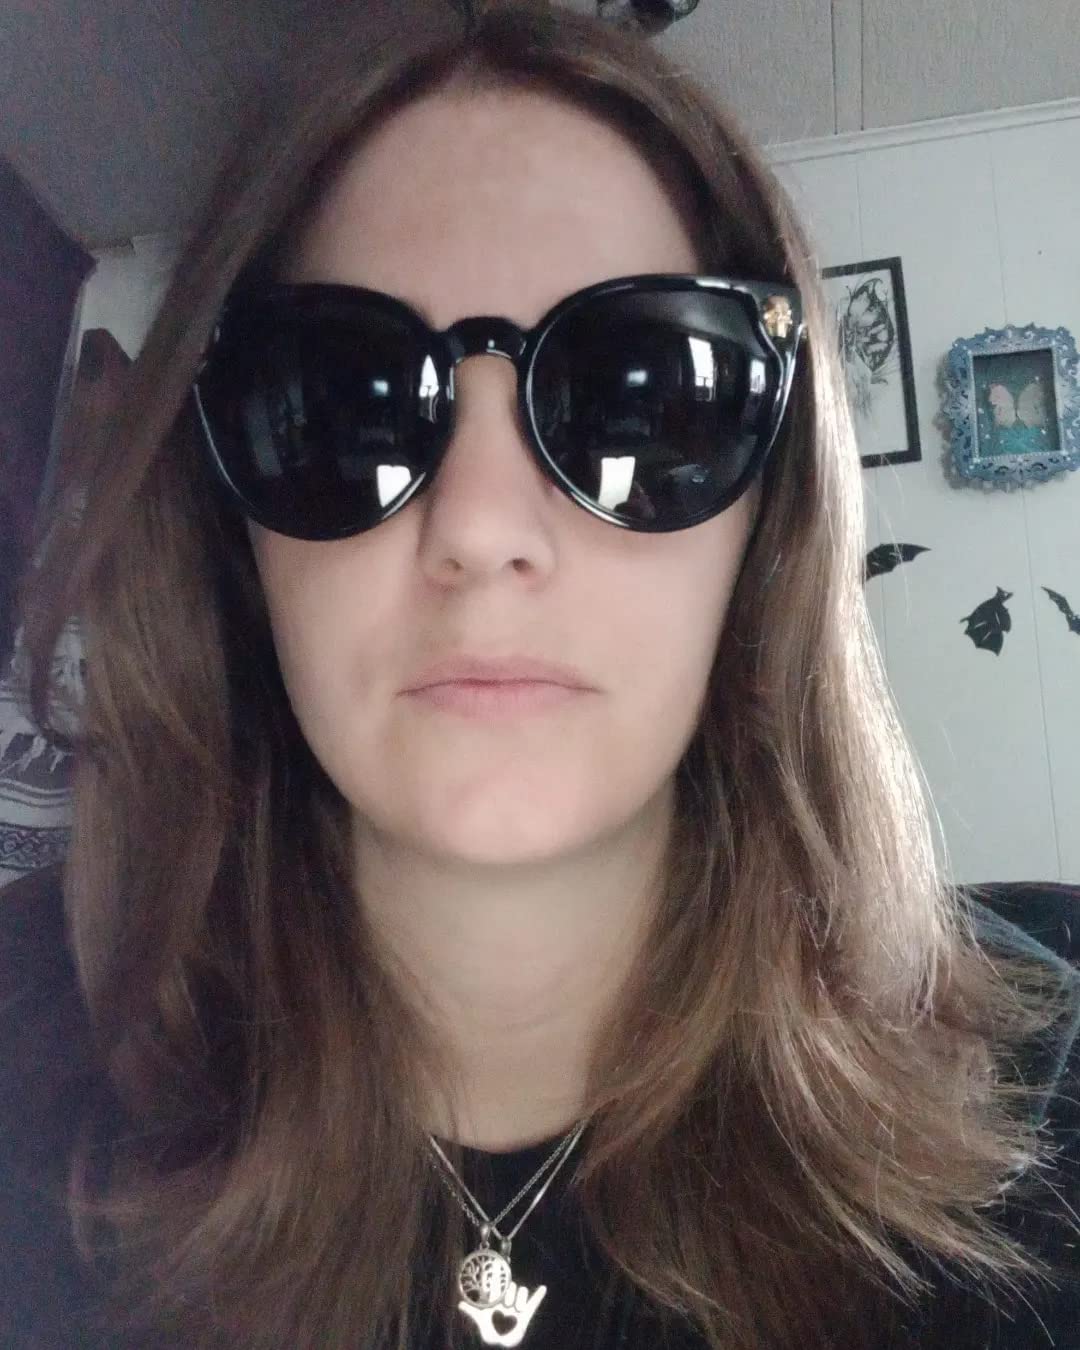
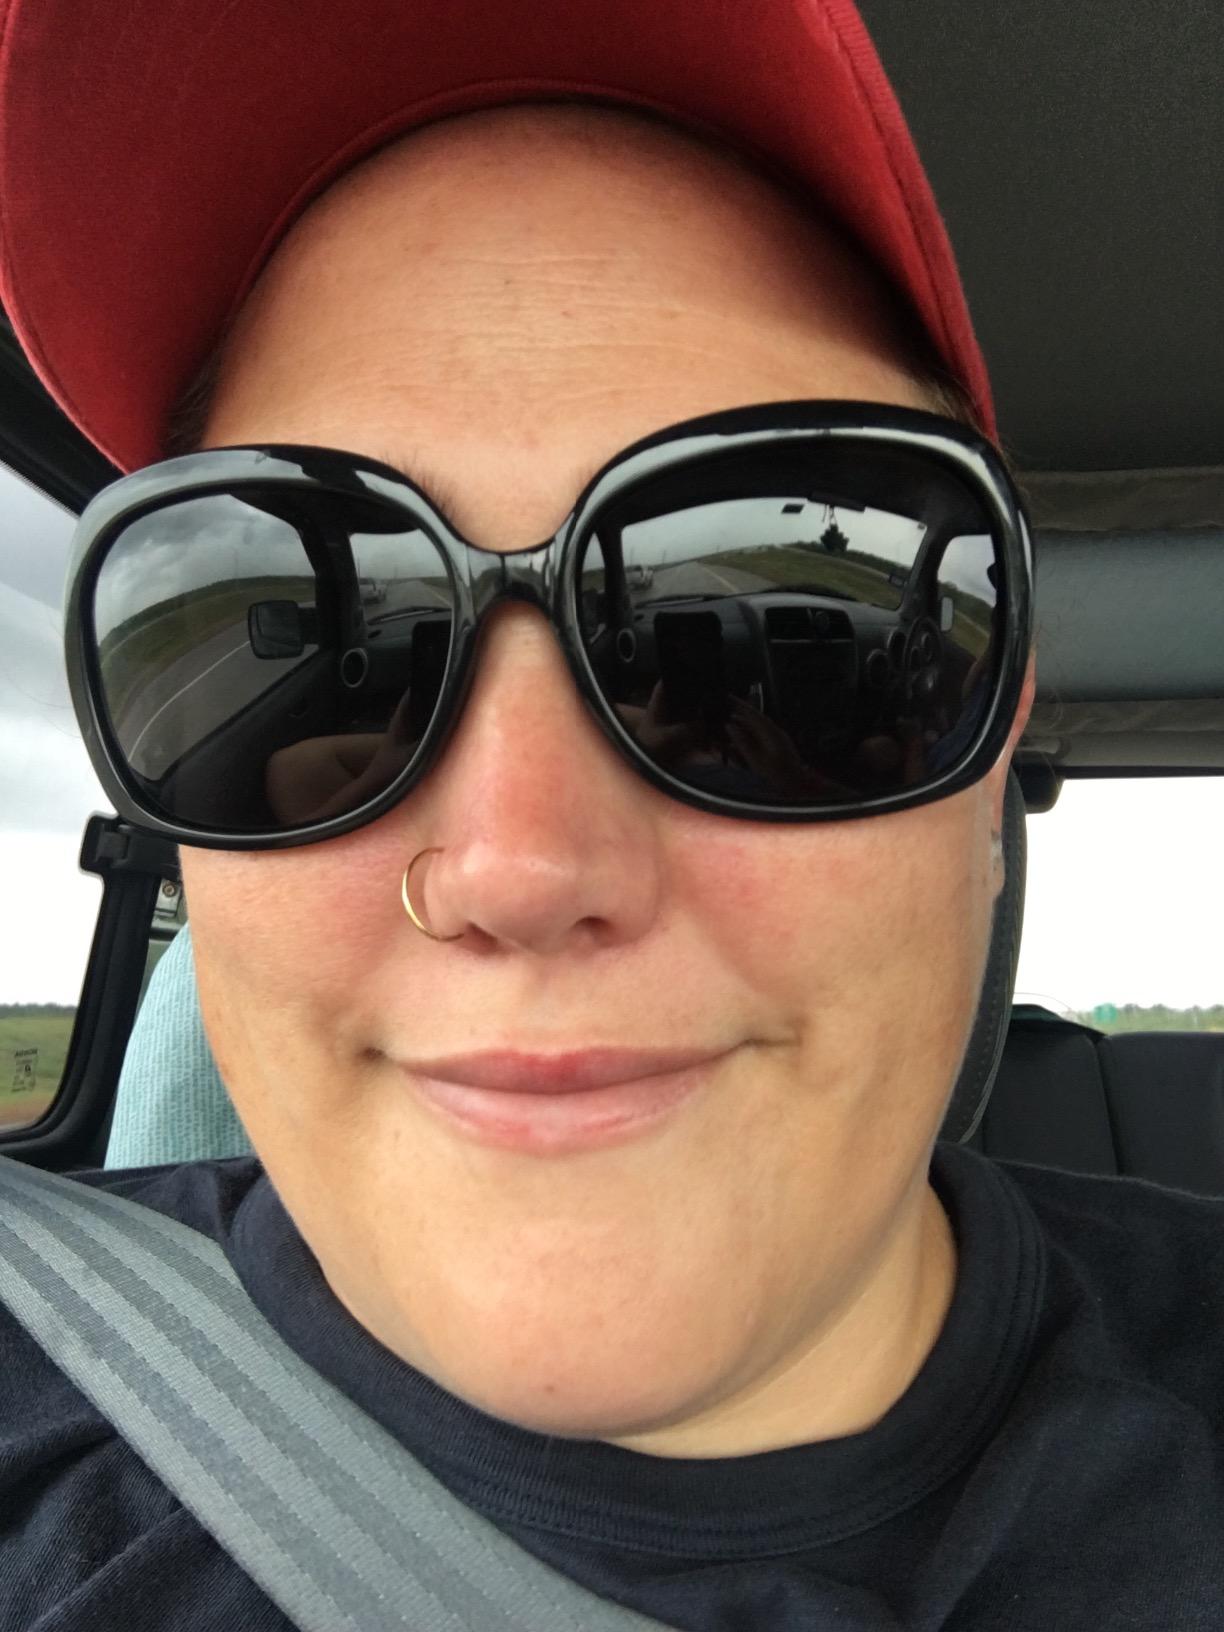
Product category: accessories_sunglasses
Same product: no